Belconnen Library

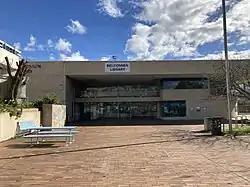
Belconnen Library in 2022

The Belconnen Library is the primary public library servicing the Belconnen district, one of ten libraries in the Libraries ACT network, and one of two in Belconnen, the other being Kippax Library.